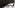
Number: 7